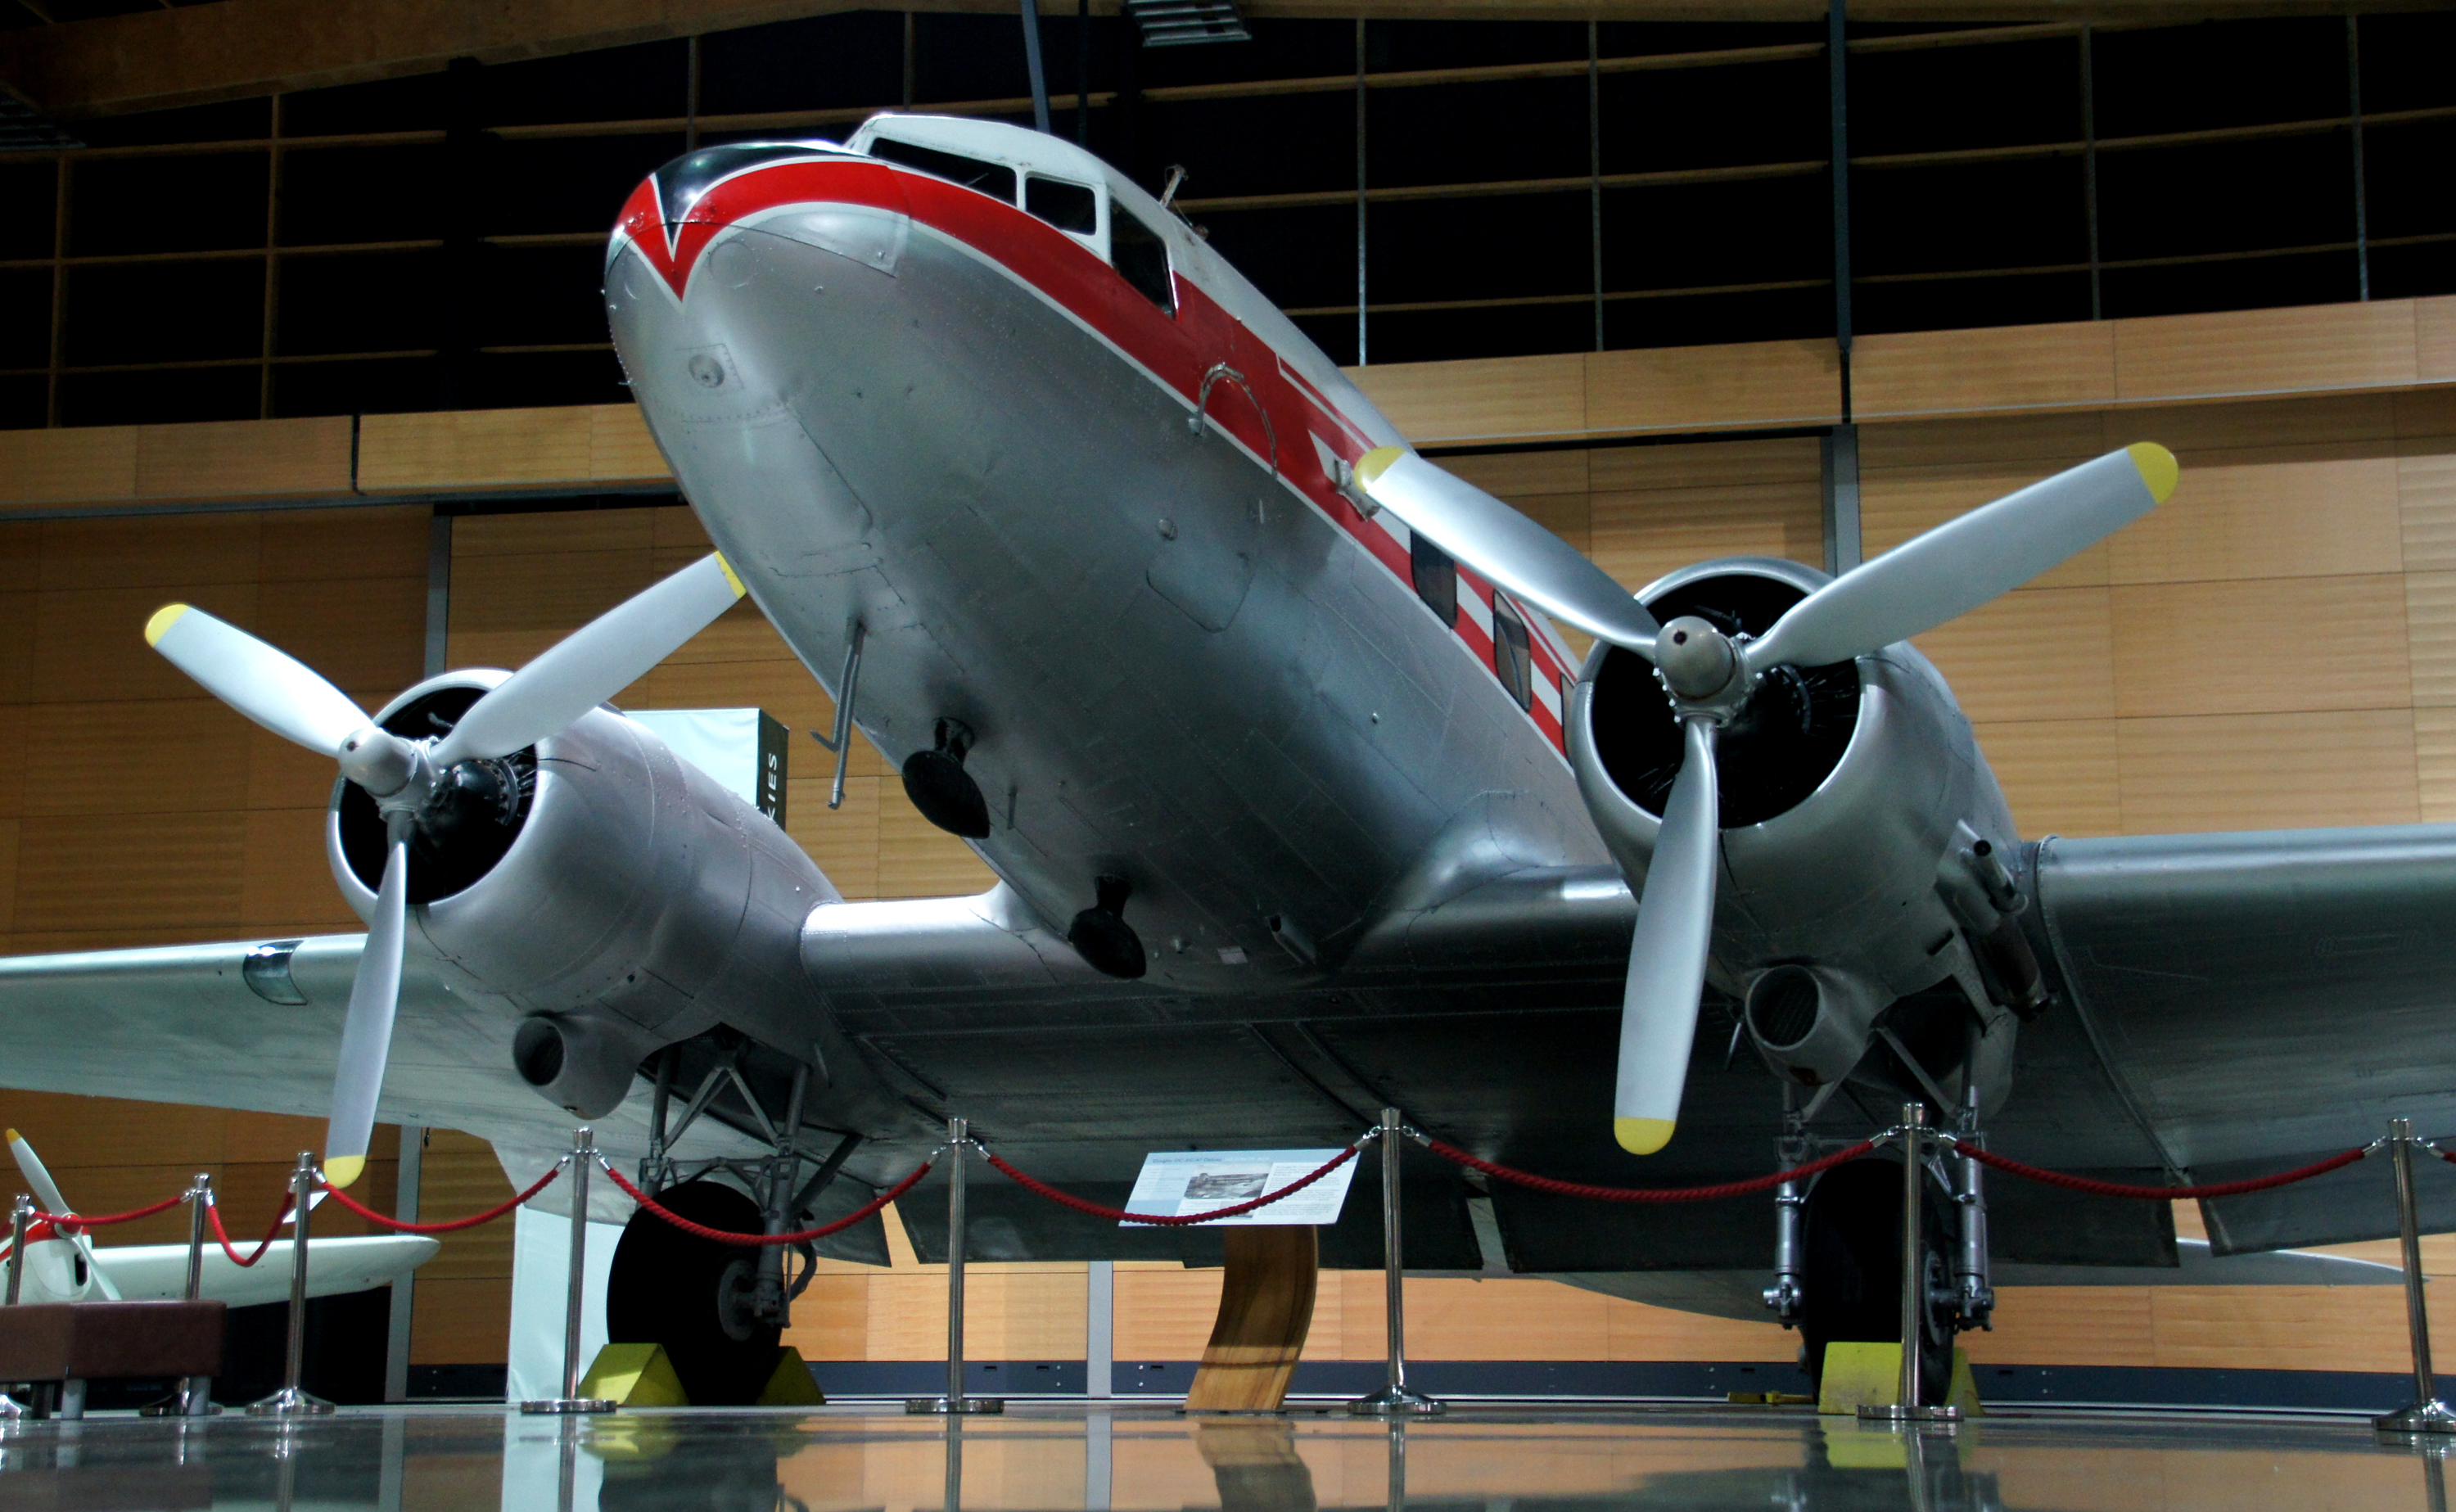
airplane, aircraft, vehicle, airline, aviation, airliner, airshows, classicaircraft, dc3, aircraftdisplays, motatauckland, dakotaclassic, douglasdakota, douglas, boeing, air force, jet aircraft, fighter aircraft, military aircraft, atmosphere of earth, narrow body aircraft, aerospace engineering, aircraft engine